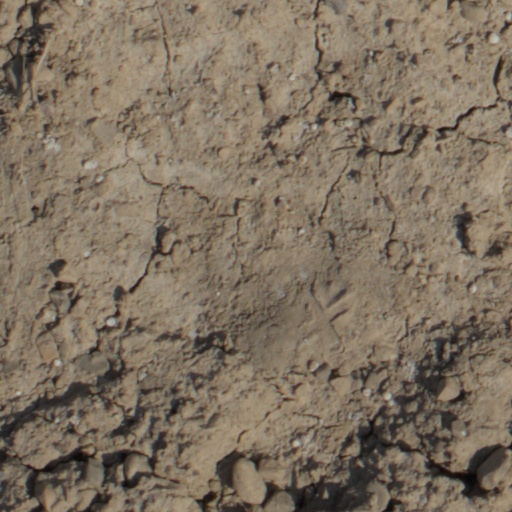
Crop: wheat